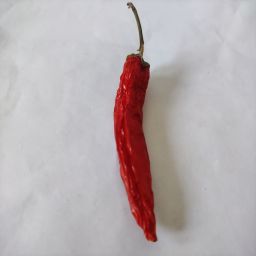
Crop: New Mexico Green Chile
Quality: Dried